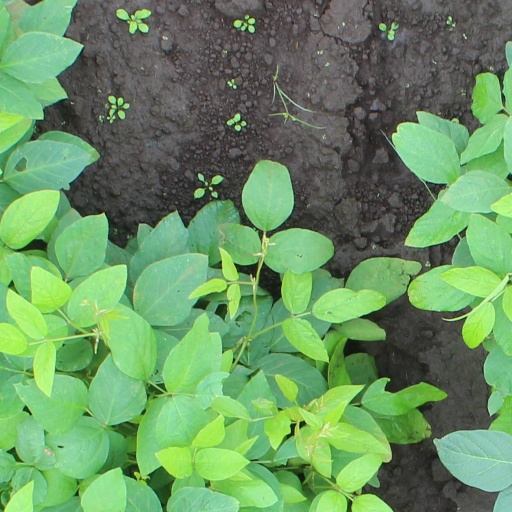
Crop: soybean